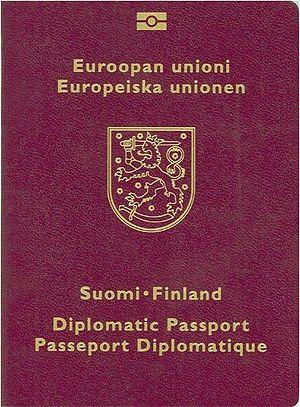
Les passeports dont le nom est indiqué en italique sont émis par des États non reconnus internationalement.